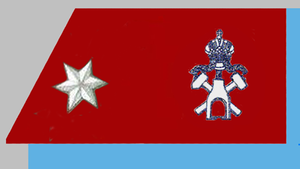
insigne de rang d'un sous-lieutenant de la k.u.k. Sapeurs - groupe de chignole de rocher